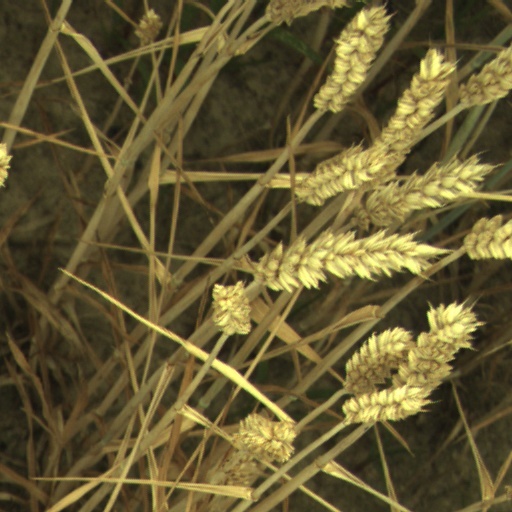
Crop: wheat